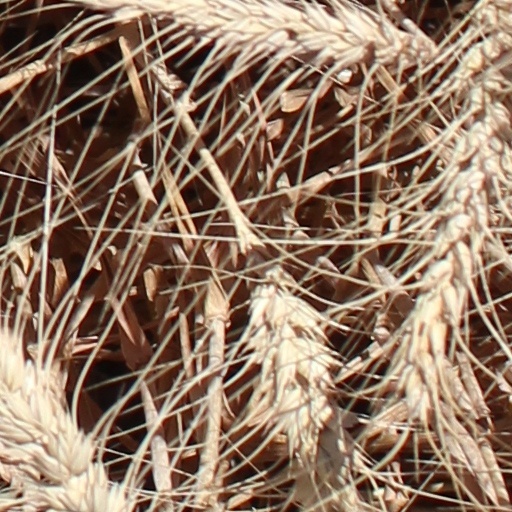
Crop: wheat